Green-and-rufous kingfisher

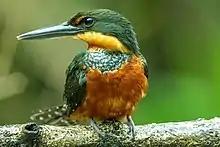
At Tortuguero National Park, Costa Rica

The green-and-rufous kingfisher is about long. Males weigh and females . It has the typical kingfisher shape, with a somewhat shaggy crest and a long heavy bill. The bill is black with some pale yellow at the base of the mandible and its legs and feet are pinkish to dark gray. The two species have almost identical plumage, and the differences are similar to the variation present in each subspecies. Adult males have glossy green upperparts with a pale yellowish collar. Their upperwing coverts have white tips and their secondaries, tertials, and tail have small white spots. Their chin is yellow-buff, their throat buffy rufous, and the rest of their underparts are a rich dark rufous. Adult females are similar with the addition of a wide band of green with white speckles across their upper breast and more pale spotting on their upperparts. Juveniles resemble adult females with even heavier spotting on the upperparts; both sexes have a green breastband though the male's is thin.